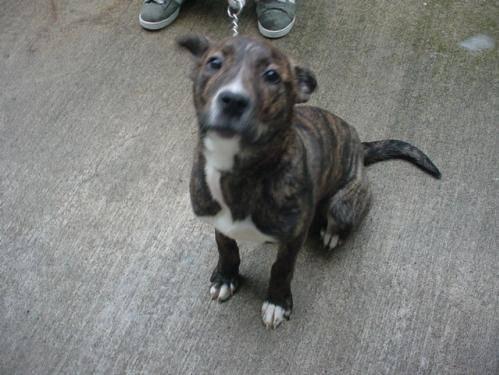
dog